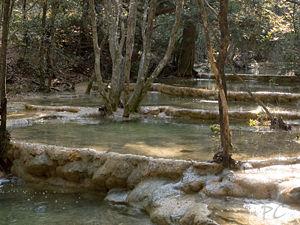
Gours aux sources de l'Huveaune, France
Le travertin est une roche sédimentaire calcaire continentale biogénique, grossièrement litée, parfois concrétionnée, de couleur blanche quand elle est pure, ou tirant vers le gris, le jaunâtre, le rougeâtre ou le brun, selon les impuretés qu'elle renferme. La roche est caractérisée par de petites cavités inégalement réparties.
L'Huveaune est un petit fleuve côtier qui prend sa source dans le massif de la Sainte-Baume et se jette à Marseille dans la mer Méditerranée, en France.
Un gour est une cuvette d’eau géologique naturelle dans la roche, généralement en forme de petit barrage naturel, parfois en série de terrasses en cascade, qui retient généralement de l’eau en période sèche, ou concrétion carbonatée en forme de barrage en travers d'un écoulement souterrain. Par extension, le terme peut être appliqué improprement à un simple trou d'eau en plein air, relativement profond, et conservant généralement l'eau en période sèche.